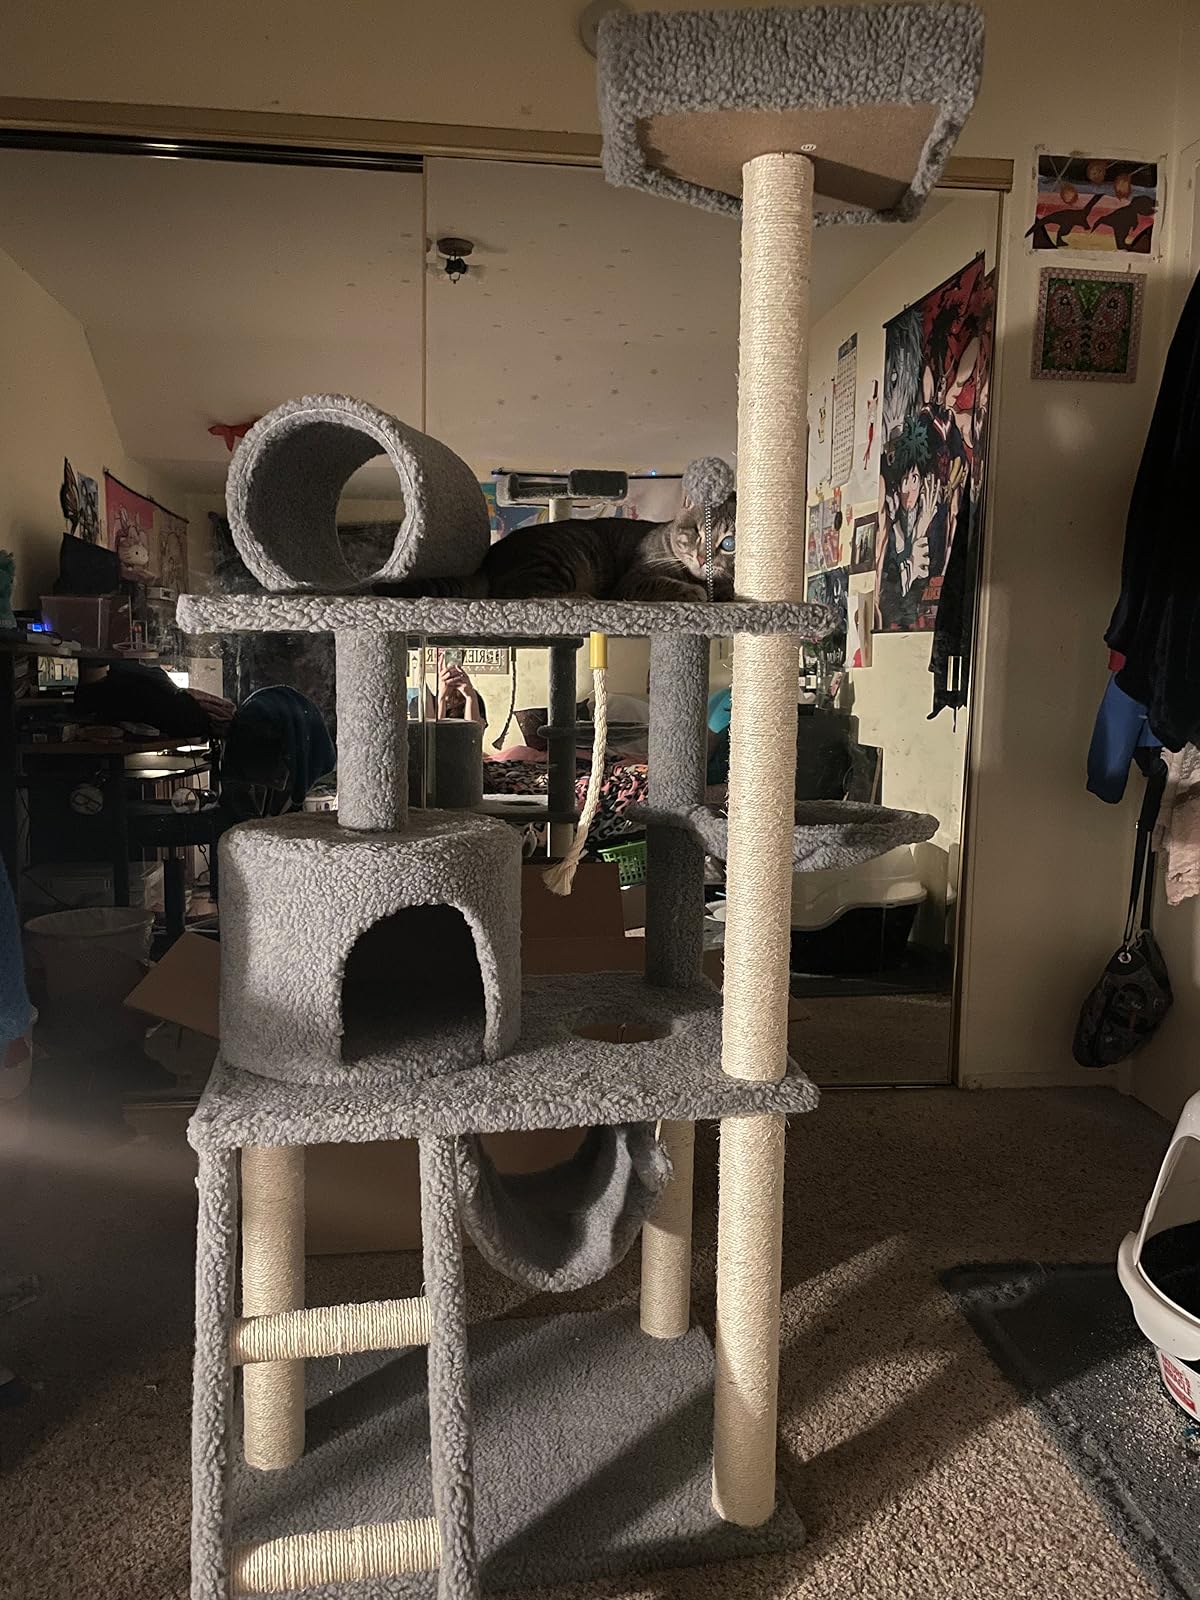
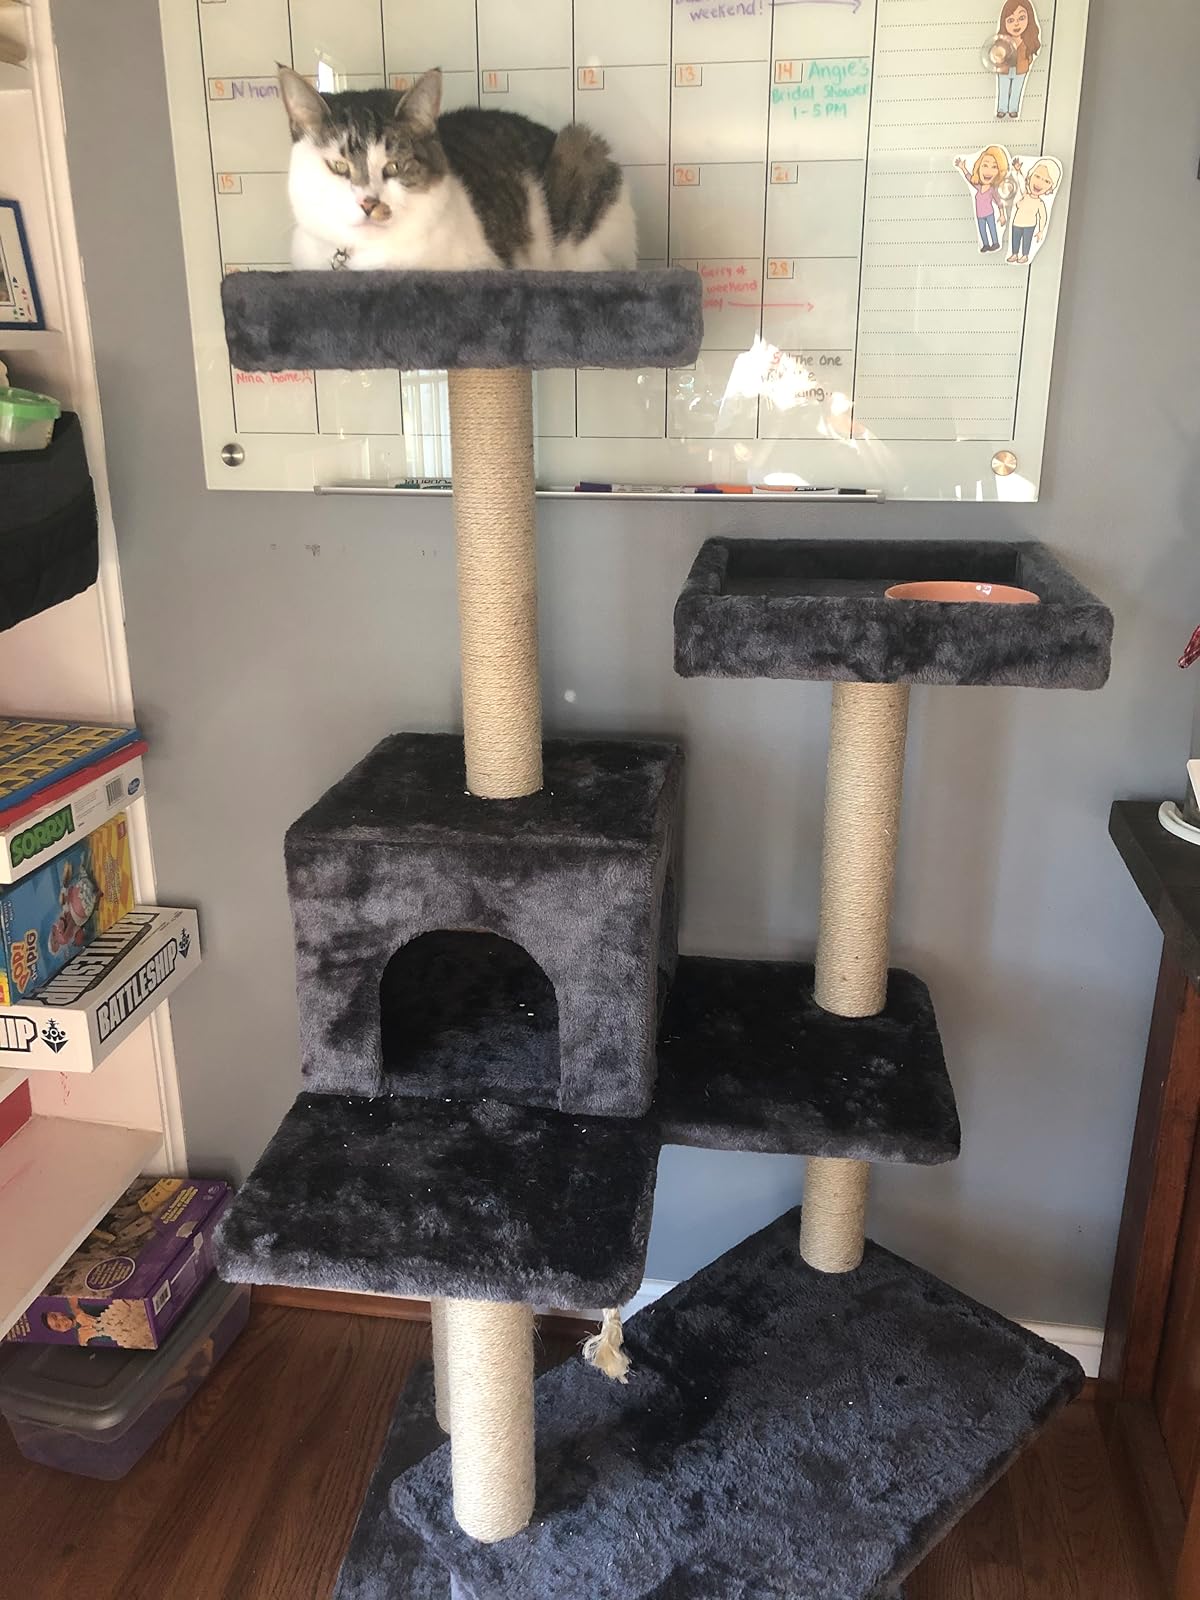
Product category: items_cat tree
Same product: no